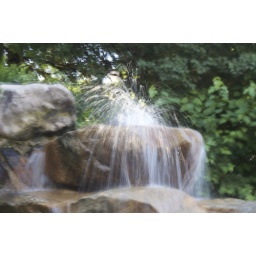
people in white plains love to watch water